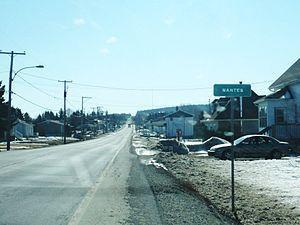
Vue de la rue principale de Nantes au Québec (Canada). Photo prise du bord de la route #161 en direction de Lac-Mégantic
Nantes, nommée autrefois Spring Hill et Whitton, est une municipalité du Québec, située dans la municipalité régionale de comté du Granit en Estrie.